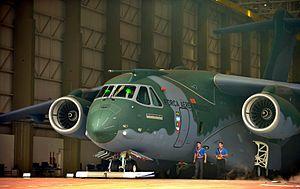
L'Embraer KC-390 est un avion de transport militaire moyen, avec option avion ravitailleur.